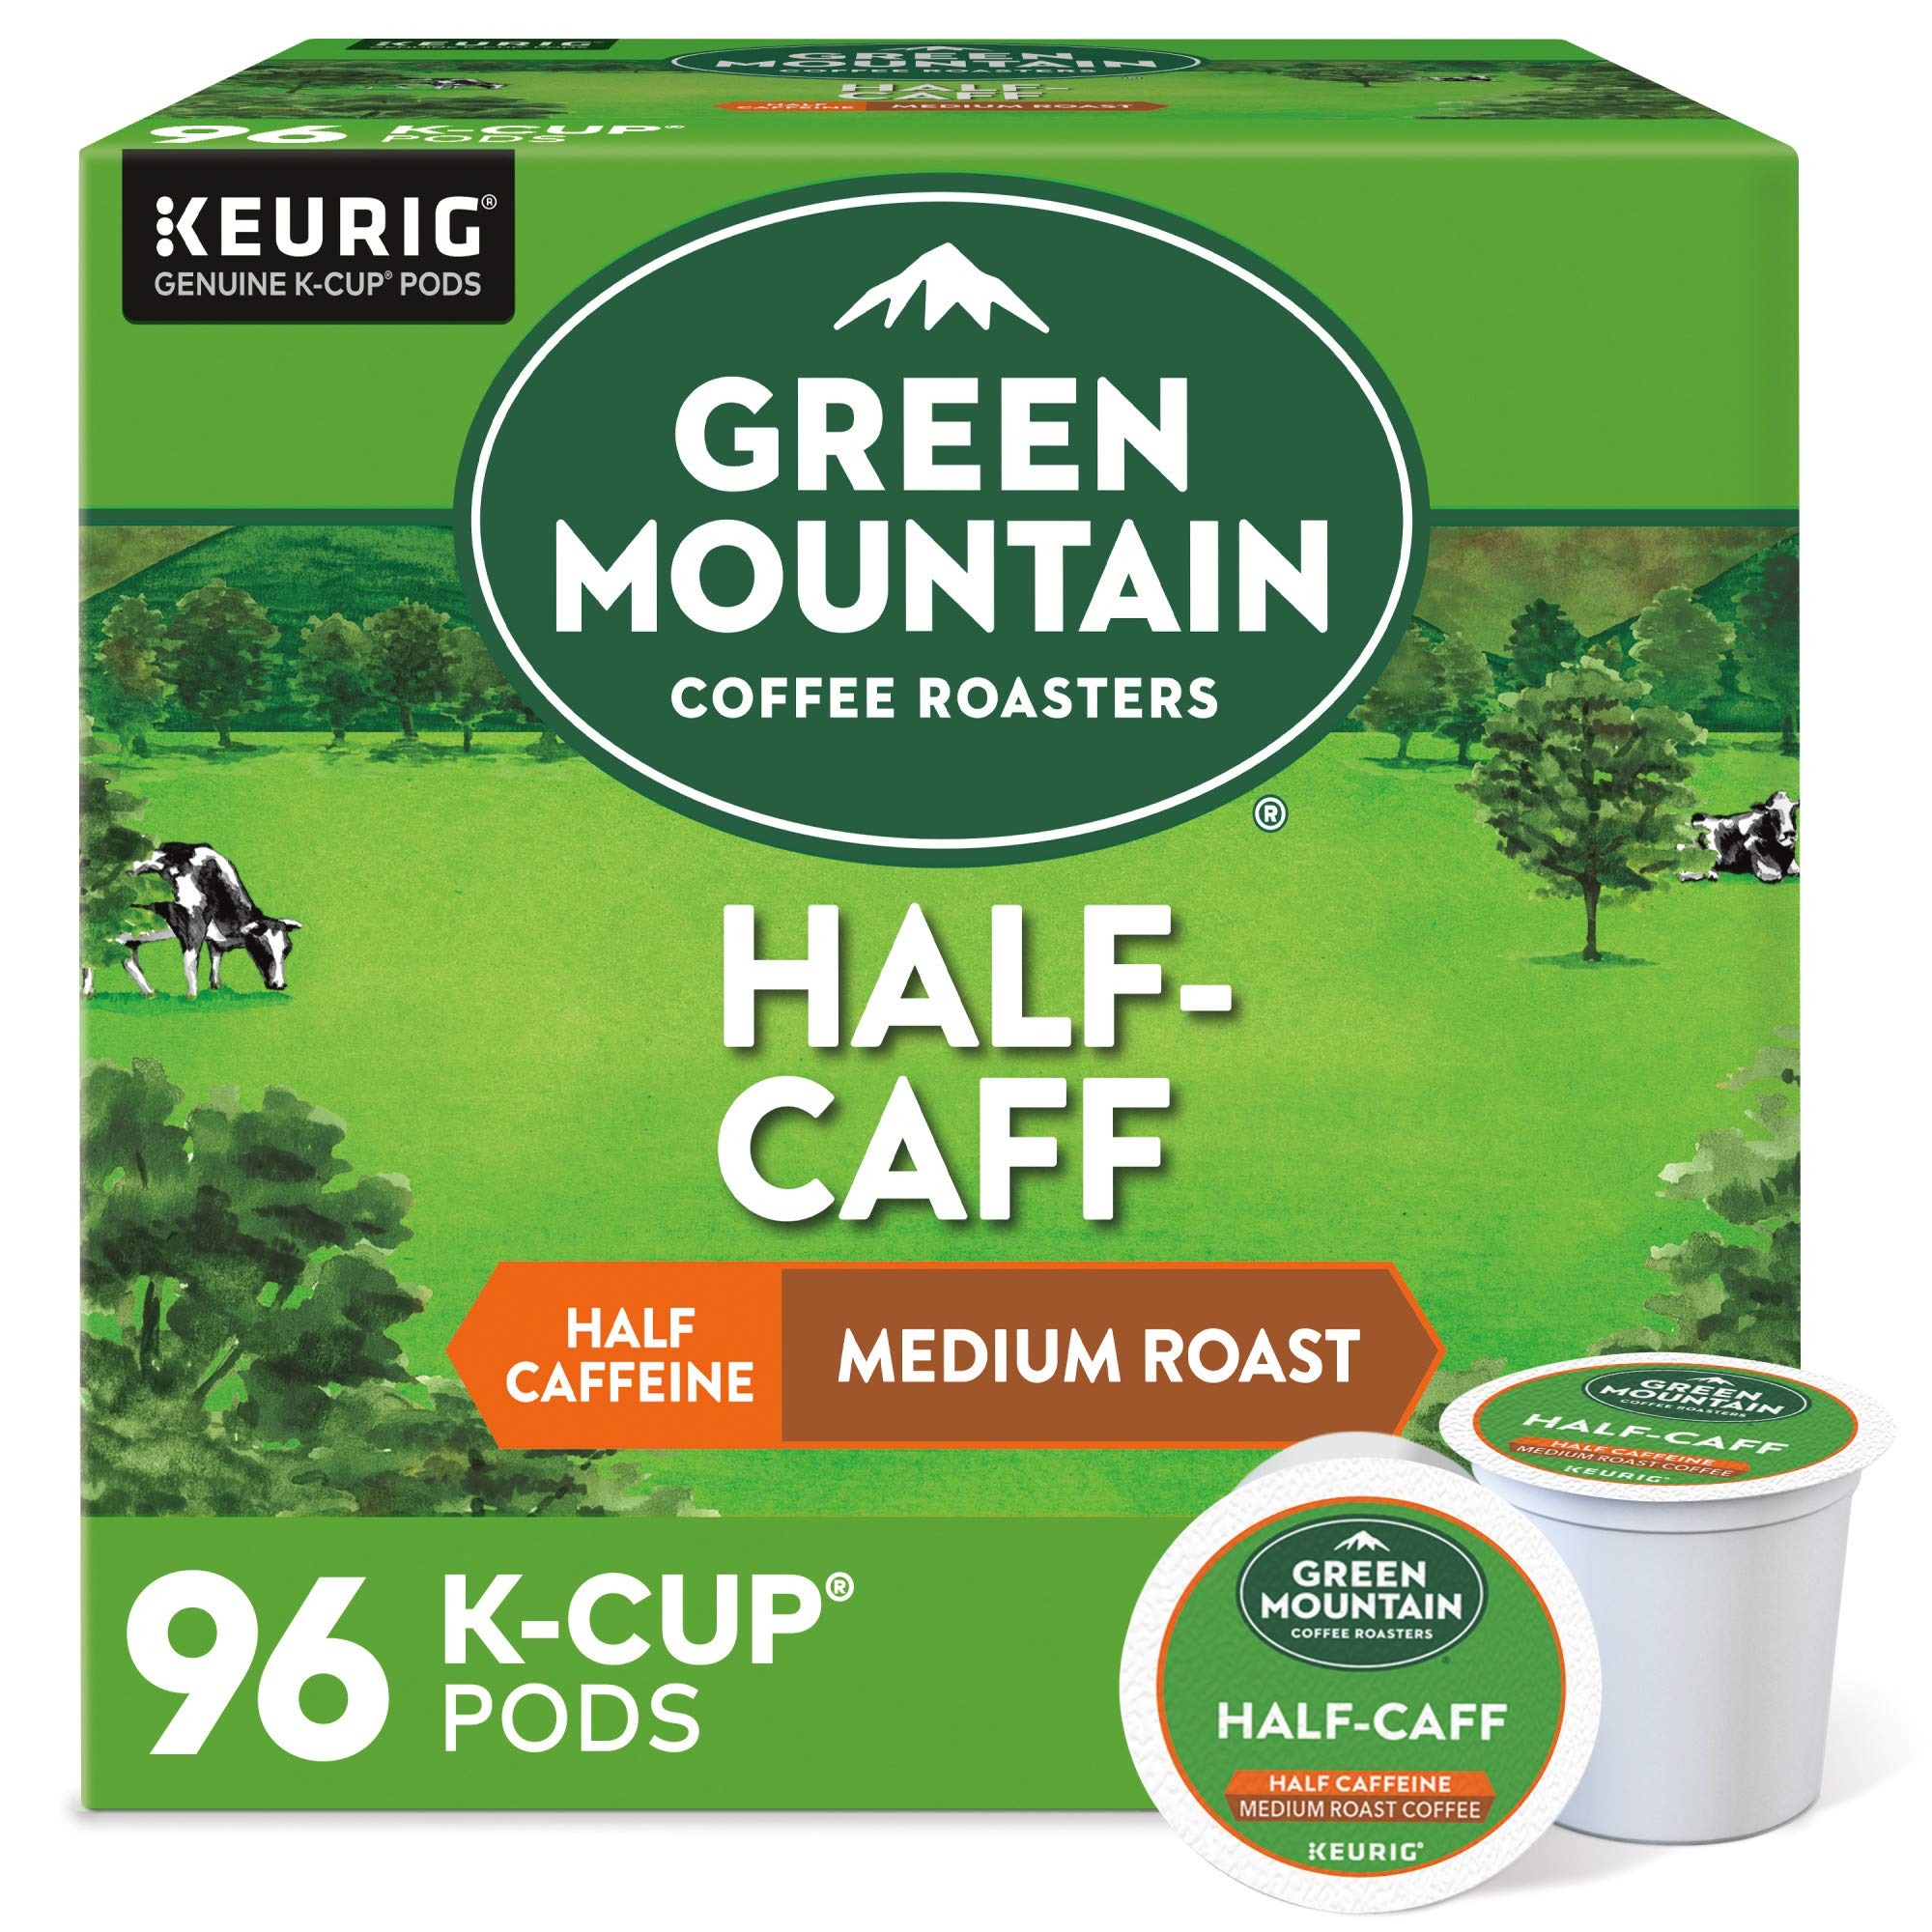
Item Name: Green Mountain Coffee Roasters Half Caff Coffee, Keurig Single-Serve K-Cup pods, Medium Roast, 96 Count
Bullet Point 1: BRAND STORY: The mountains are a special place. It's where Green Mountain Coffee Roasters was born. It's where we developed our adventurous spirit and commitment to improving the lands through sustainably sourced coffee. We're driven to bring the world a richer, better cup of coffee. Be bold. Be alive. Grab a cup and get out there.
Bullet Point 2: TASTE: This flavorful and mellow blend is the best of both worlds: all the flavor and half the caffeine. Notes of chocolate and raisin lead to a smooth, nutty finish.
Bullet Point 3: ROAST: Medium roast, 100% Arabica caffeinated coffee and is certified Orthodox Union Kosher (U)
Bullet Point 4: SUSTAINABILITY: Committed to 100% responsibly sourced coffee by end of 2020
Bullet Point 5: COMPATIBILITY: Contains genuine Keurig K-Cup pods, engineered for guaranteed quality and compatibility with all Keurig K-Cup coffee makers
Bullet Point 6: Contains 96 K-Cups
Bullet Point 7: All the flavor, half the caffeine
Bullet Point 8: Trans fat, kosher and gluten free
Bullet Point 9: K-Cup perfect for Keurig Single Cup Brewers
Bullet Point 10: K-cups also compatible with new Keurig 2.0 Brewer
Value: 96.0
Unit: Count

Price: 61.49